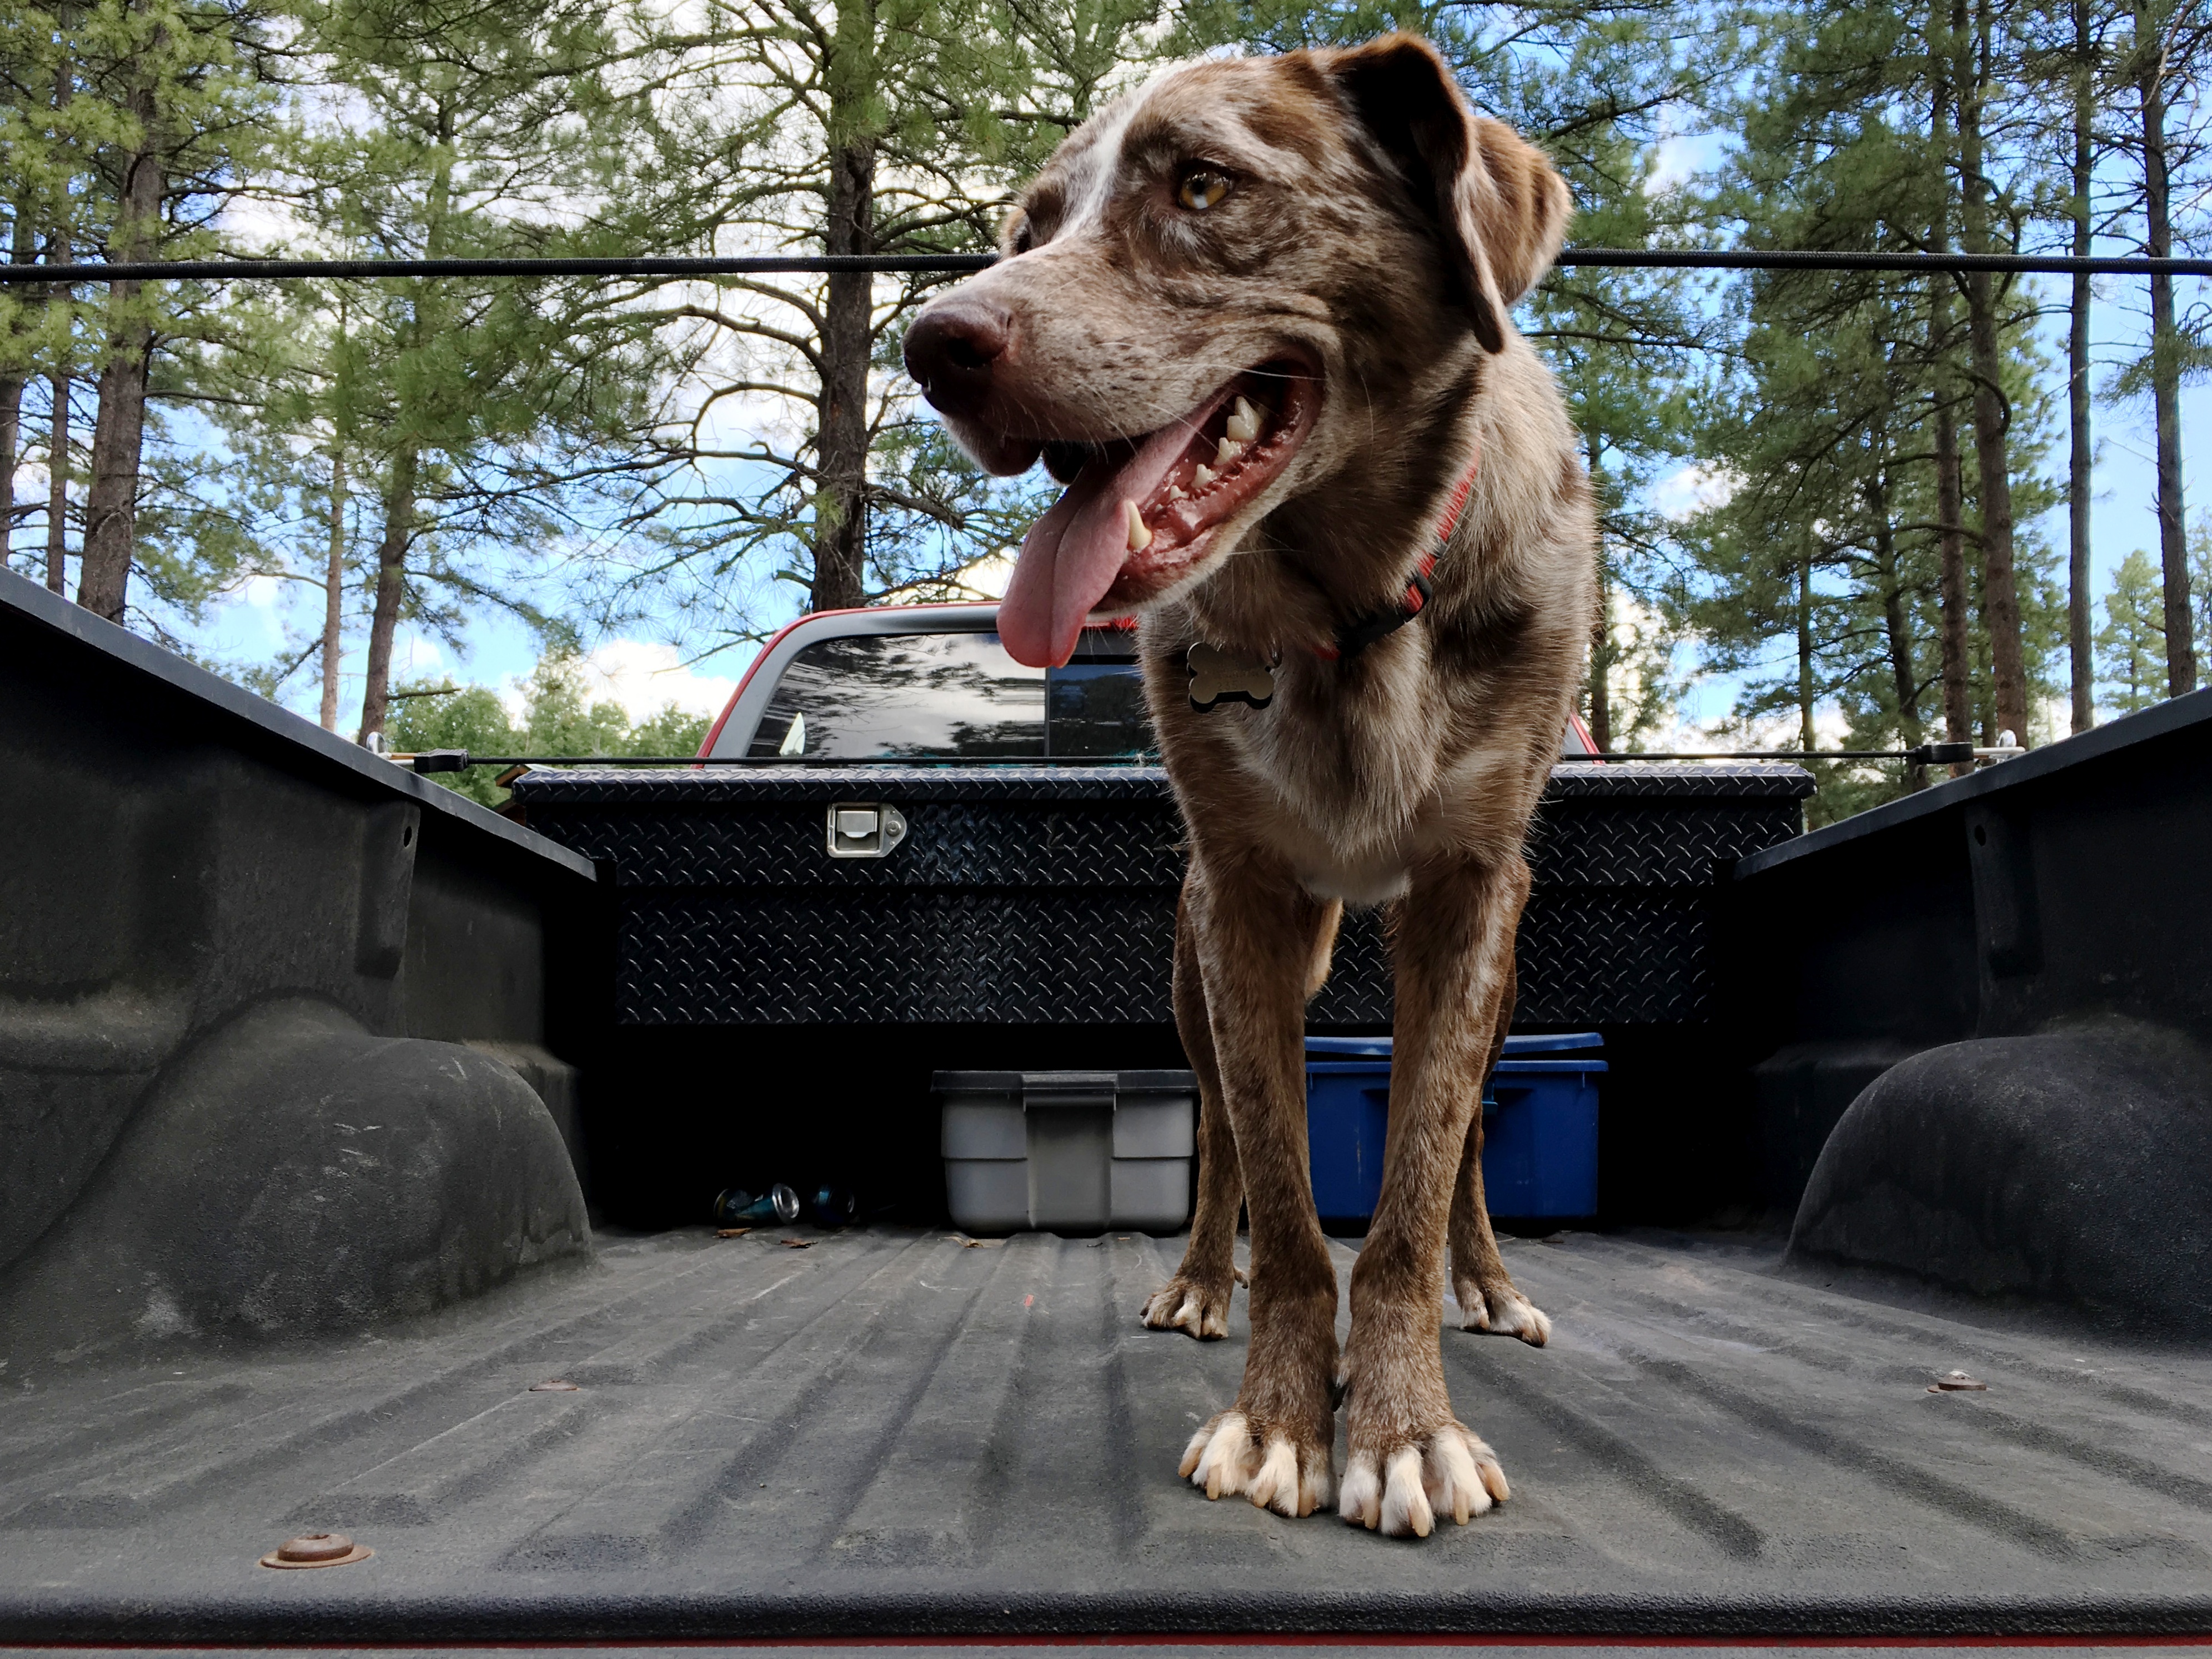
dog, mammal, labrador retriever, felix, street dog, dog like mammal